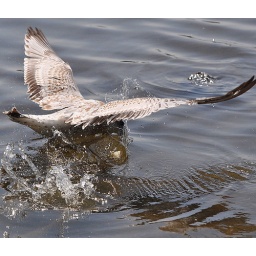
bird diving in water